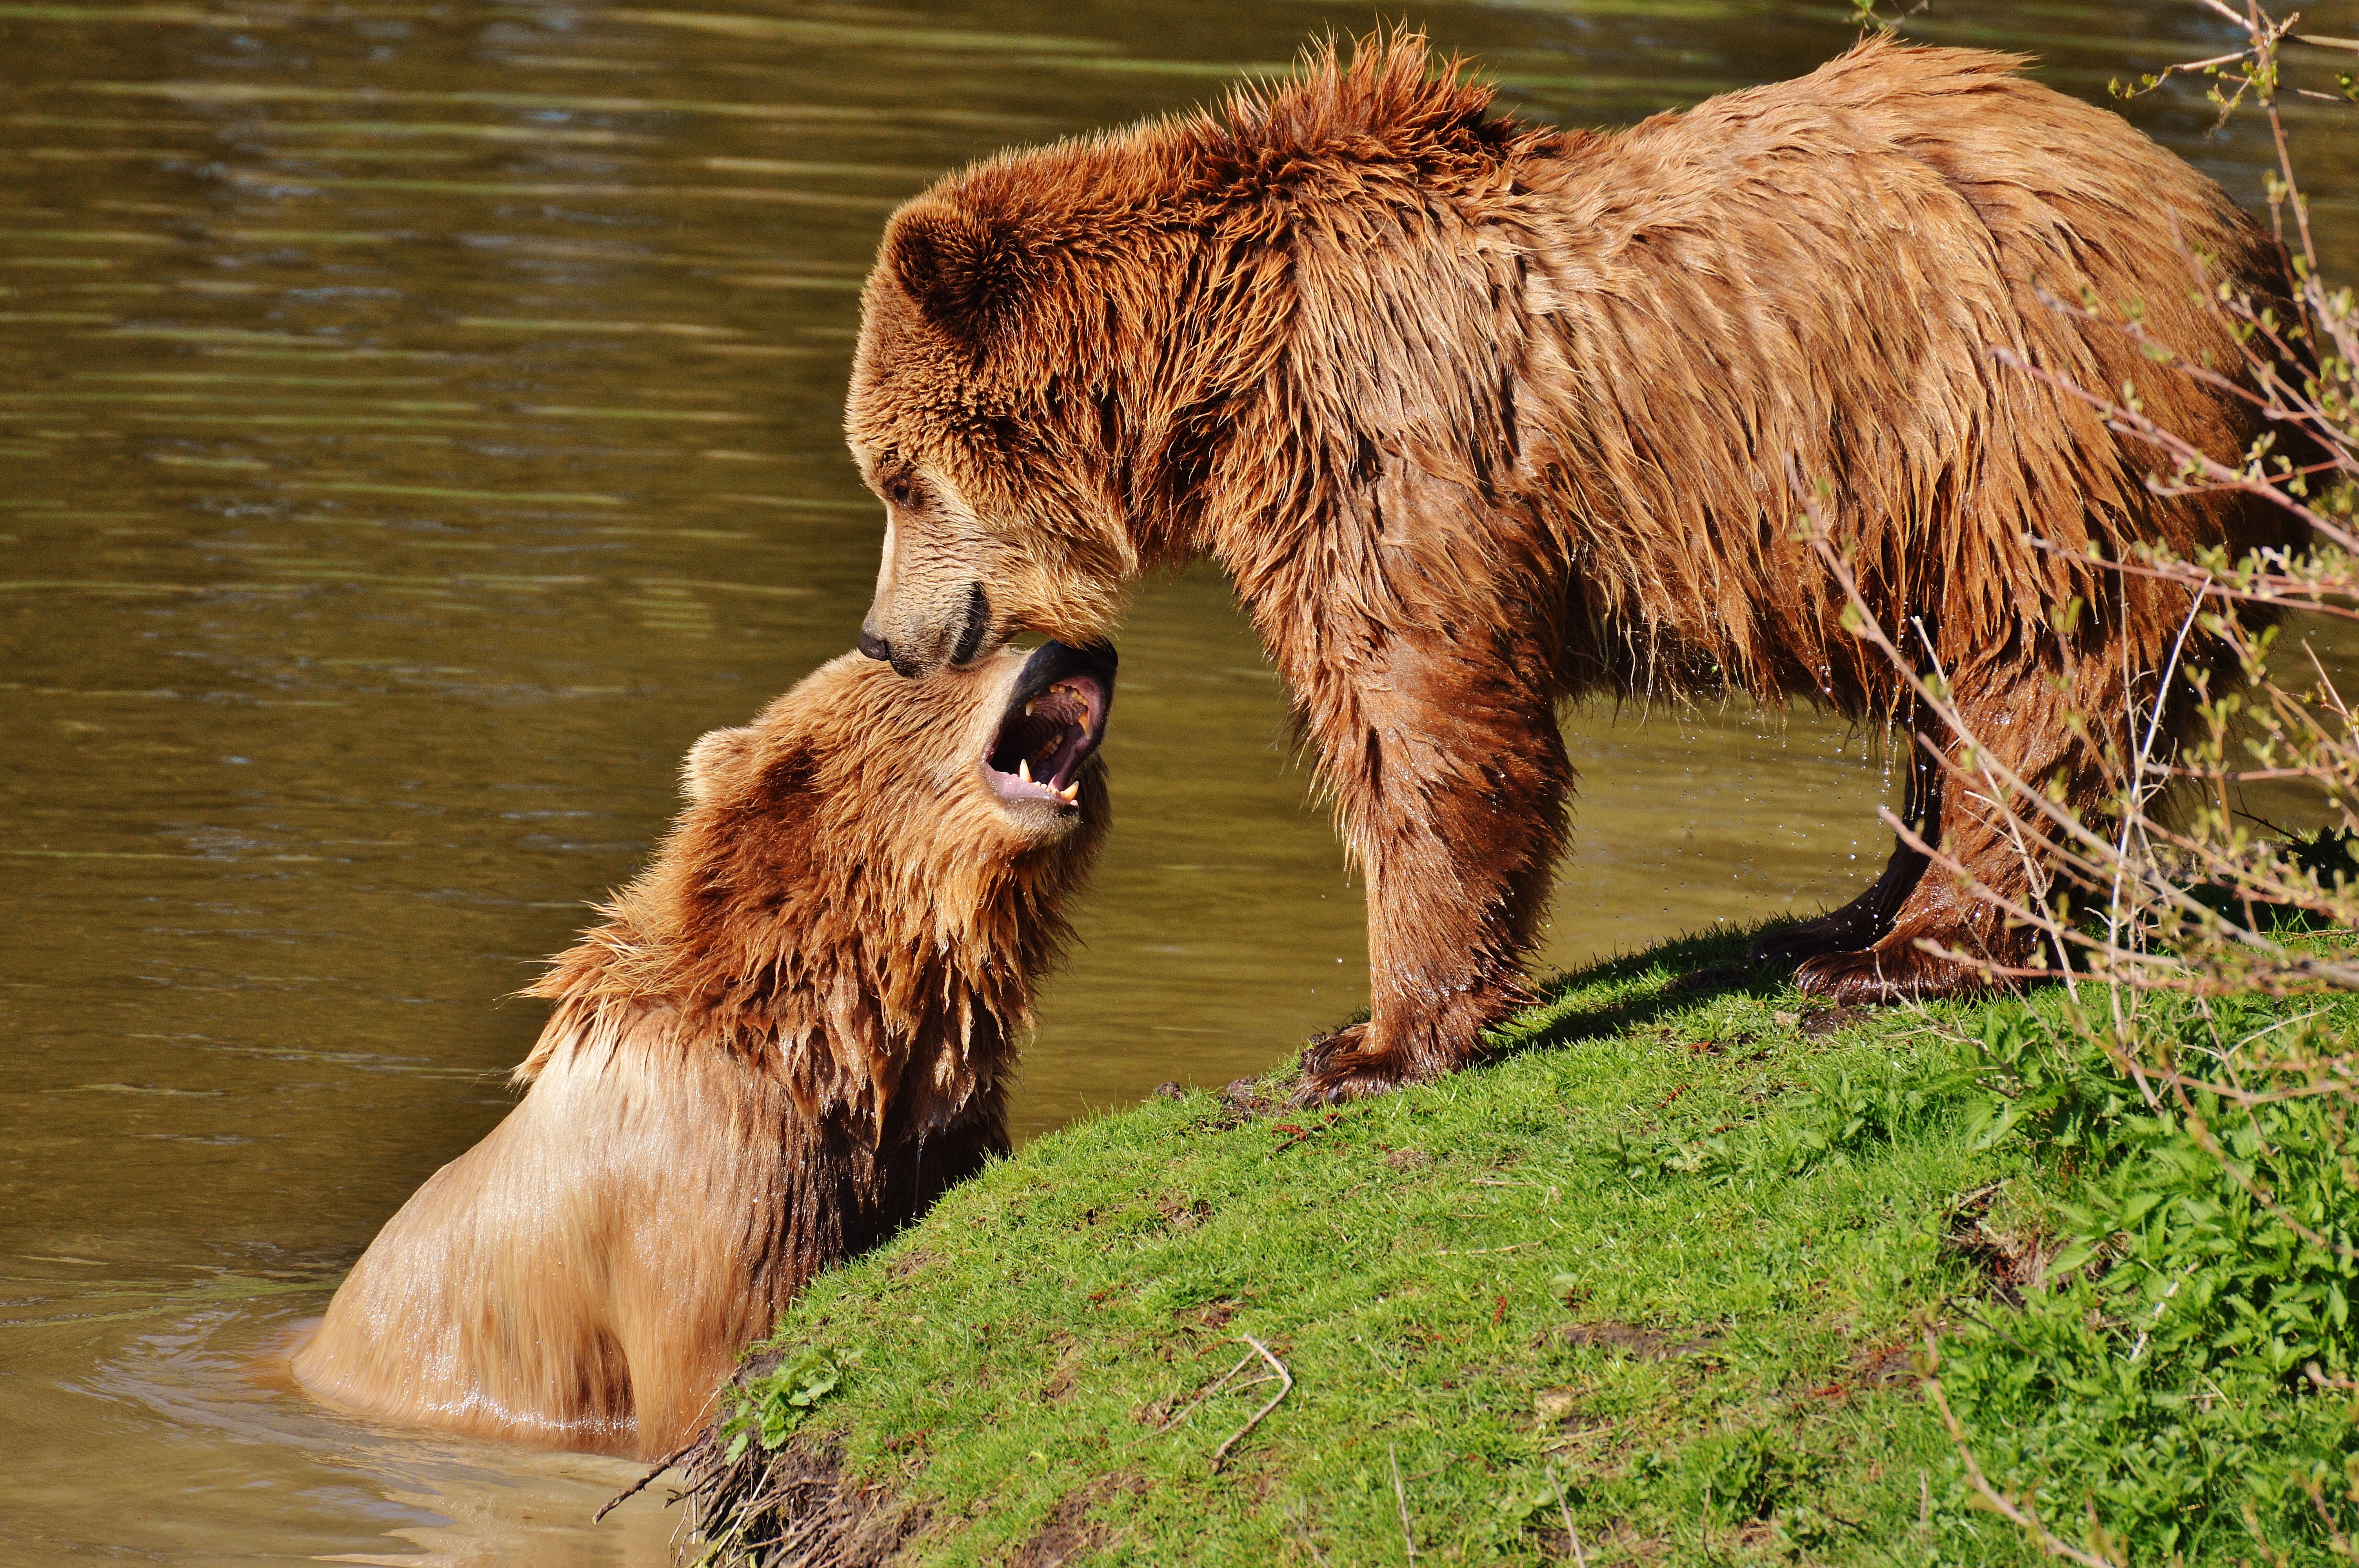
water, nature, forest, play, animal, bear, wildlife, zoo, fur, mammal, mane, fauna, brown bear, wild animal, vertebrate, animal world, dangerous, wildlife park, wildpark poing, grizzly bear, dog breed group